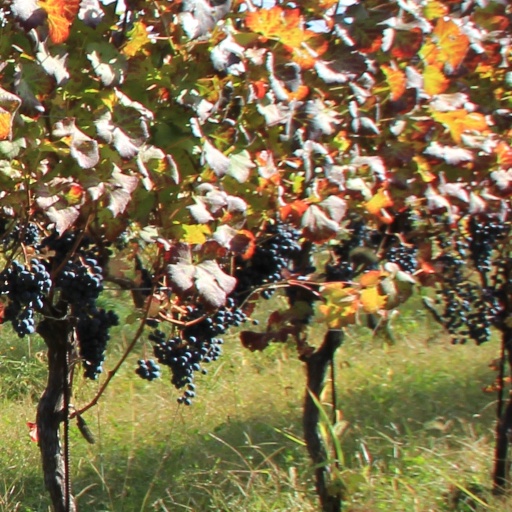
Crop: grape